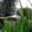
Label: mushroom